Tsunami sirens in New Zealand

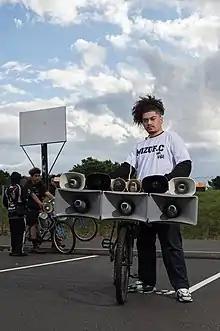
Siren beat producer Mizgf.C, standing with his modified bicycle, used in siren battles

In April 2024, Northland had 205 tsunami sirens, the most for any region in New Zealand. These sirens were installed gradually from 2010 to 2019. They were replaced with 94 louder, solar-powered sirens in 2024. Of these, 46 were planned for Whangārei, 42 in the Bay of Islands, 4 in Mangawhai and 2 in Ruawai. In May, after 8 of the 12 Whangārei Heads sirens had been placed, the installation was stopped due to complaints from the public about a lack of consultation and a degradation of coastal views. As a result, the siren in Parua Bay was removed.